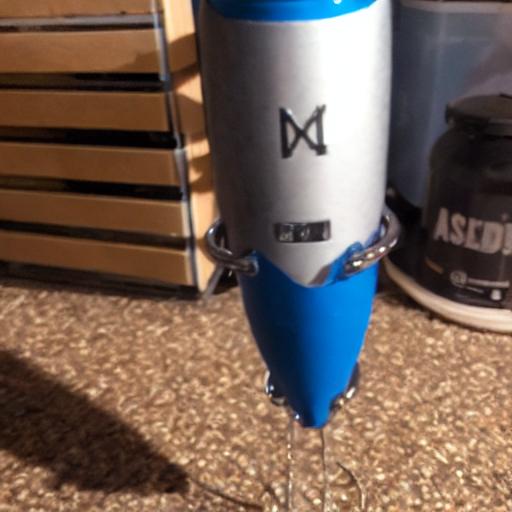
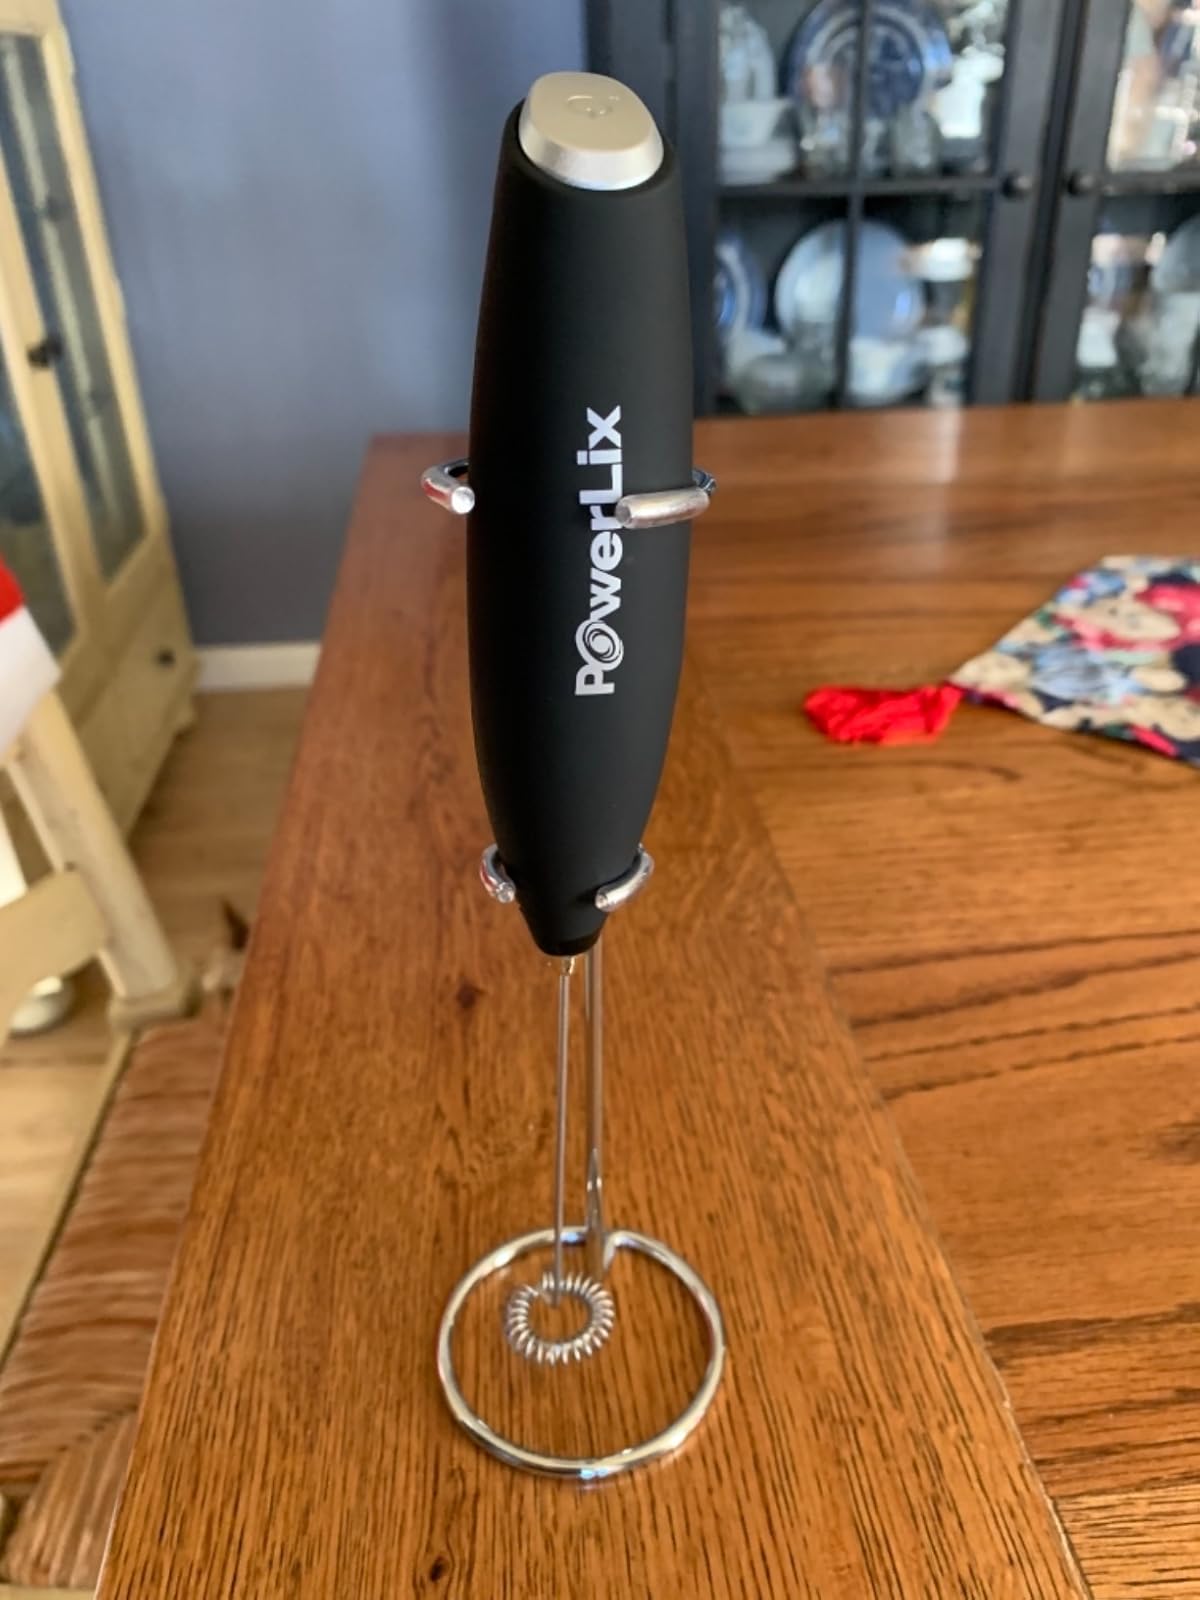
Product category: items_mixer
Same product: no